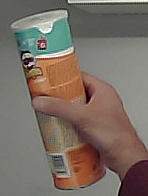
Product: pringles_paprika